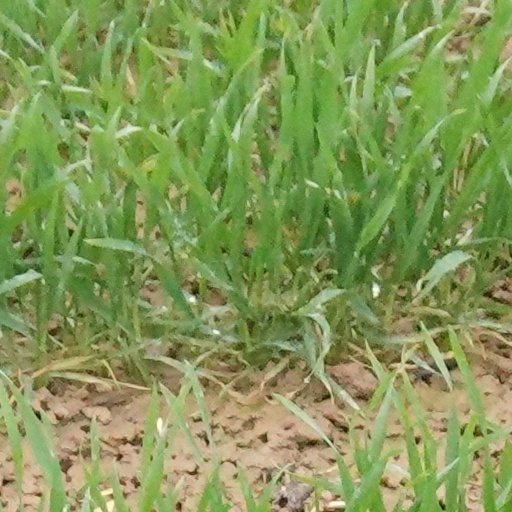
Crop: wheat